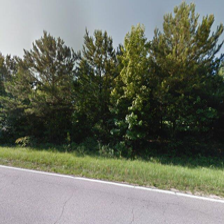
Label: streetView